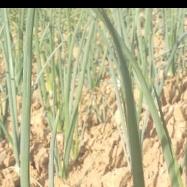
Crop: Onion
Condition: healthy-leaf